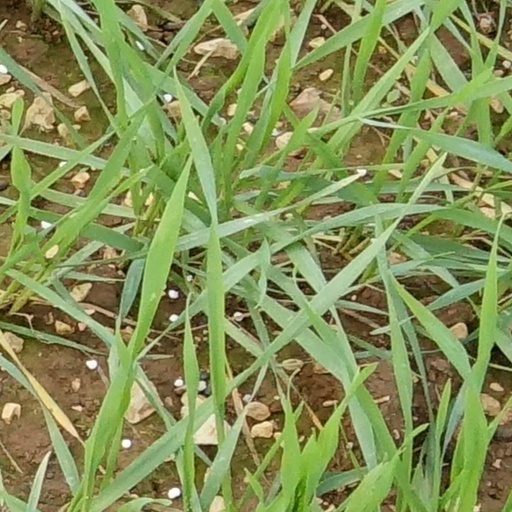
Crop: wheat